Karl Kleist

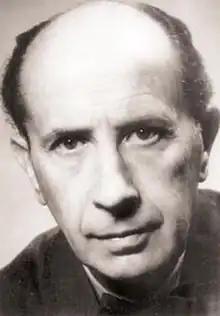
Karl Kleist

Karl Kleist (born 31 January 1879 in Mulhouse, Alsace, died 26 December 1960) was a German neurologist and psychiatrist who made notable advances in descriptive psychopathology and neuropsychology. Kleist coined the terms unipolar (‘einpolig’) and bipolar (‘zweipolig’) that are now used in the concepts of unipolar depression and bipolar disorder. His main publications were in the field of neurology, and he is particularly known for his work on the localisation of function in the cerebral cortex of man including mapping of cortical functions on brain maps. The work is based on several hundred cases of shot wounded patients of World War I, whose functional deficits Kleist deliberately studied and described in detail during their lifetime. Later on, by means of brain autopsy, he documented the lesion and was, thus, able to localize brain function in each single case doing this also on cytoarchitectonical grounds. Kleist was a student of Carl Wernicke and his work was closely associated with the Wernicke tradition. Among his students were Edda Neele and Karl Leonhard, who further developed the Kleist-Leonhard classification system of psychosis.